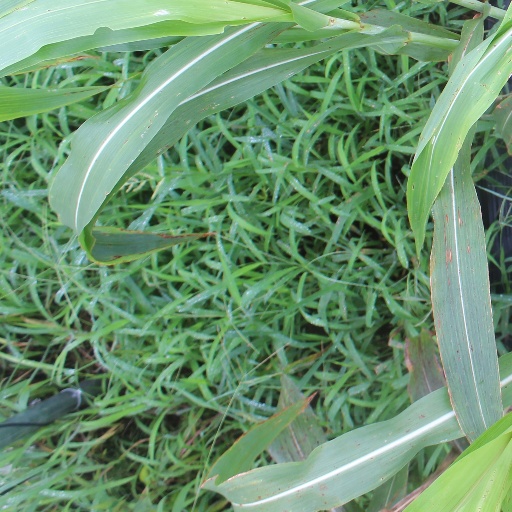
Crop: sorghum